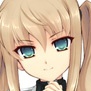
Portrait style: Anime Portrait